Jane Ellison

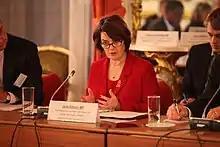
Ellison speaks at the Overseas Territories Joint Ministerial Council meeting in London on 1 December 2015.

Ellison was appointed Parliamentary Under-Secretary of State for Public Health in October 2013. She continued her interest in FGM, bringing forward a number of measures aimed at ending the practise during her time as a Minister. She described providing political direction to the National Health Service (NHS) as "a bit like being on a high wire without a net at times, it can be quite exciting" in a meeting with the Tory Reform Group in 2014.